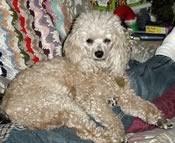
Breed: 200-n000010-miniature_poodle